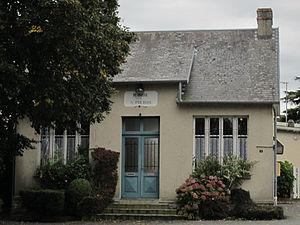
Saint-Pierre-de-Coutances
Saint-Pierre-de-Coutances est une commune française, située dans le département de la Manche en région Normandie, peuplée de 408 habitants.